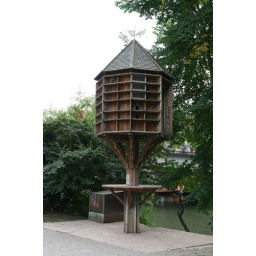
Giant pigeon house in Tubingen Germany.